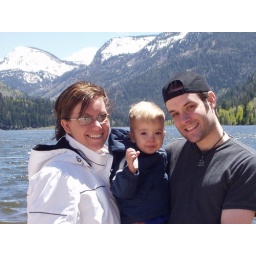
Pretty lake up in the Uintah Mountains, this was before our second son was born